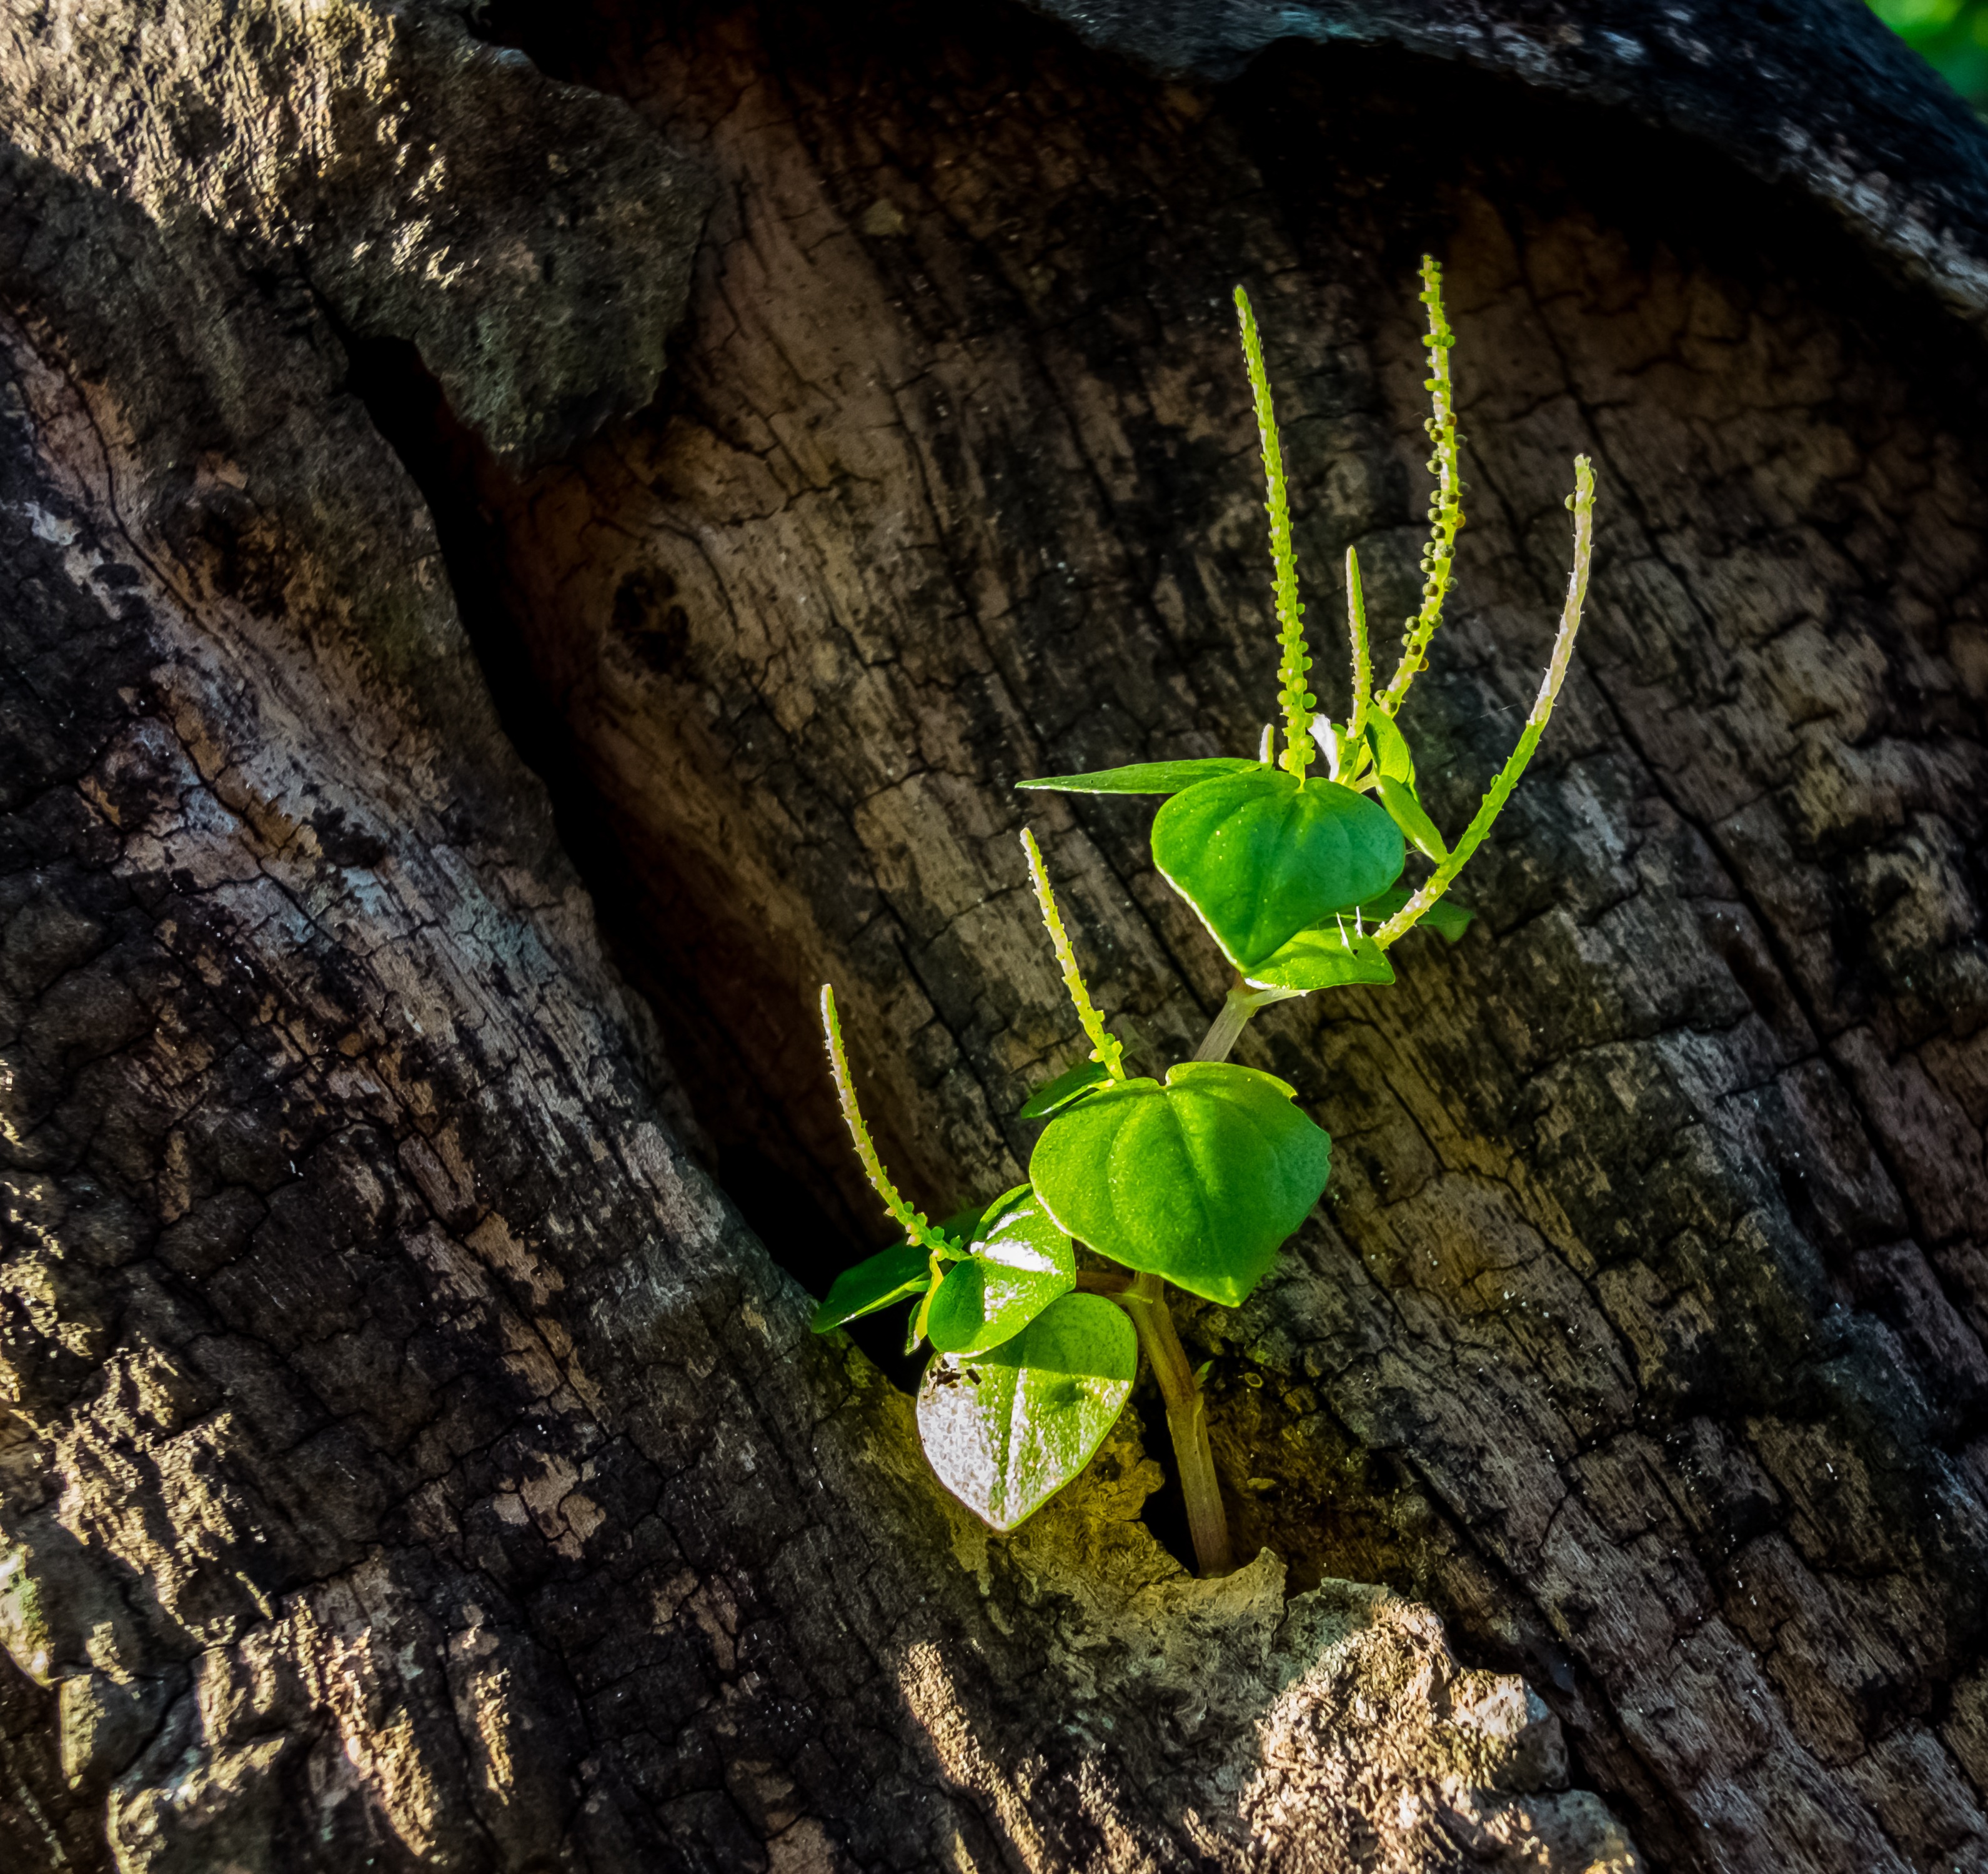
tree, nature, forest, plant, leaf, flower, green, jungle, autumn, soil, flora, fauna, tree stump, tropics, macro photography, small plant